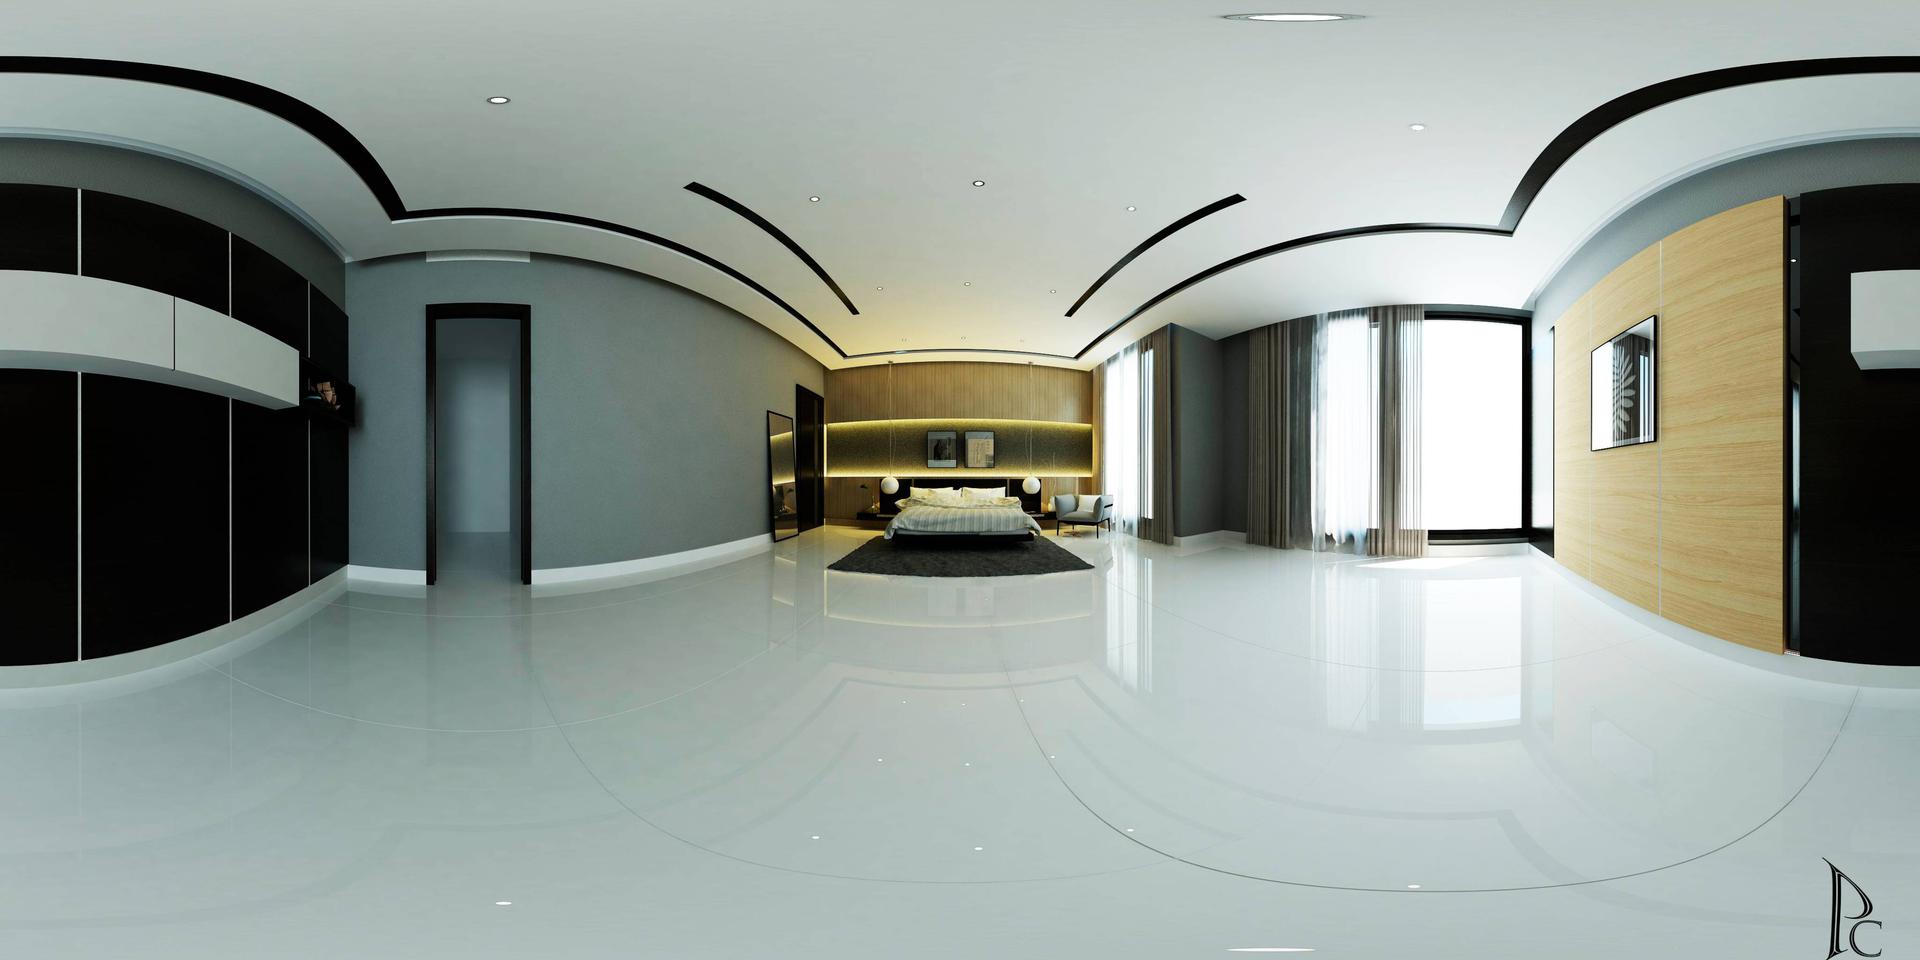
Referred object: Mirror by the door

Referred object: walk straight ahead to the bed

Referred object: the armchair opposite the bed